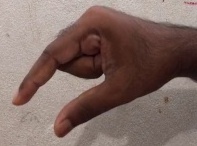
ASL sign: Q